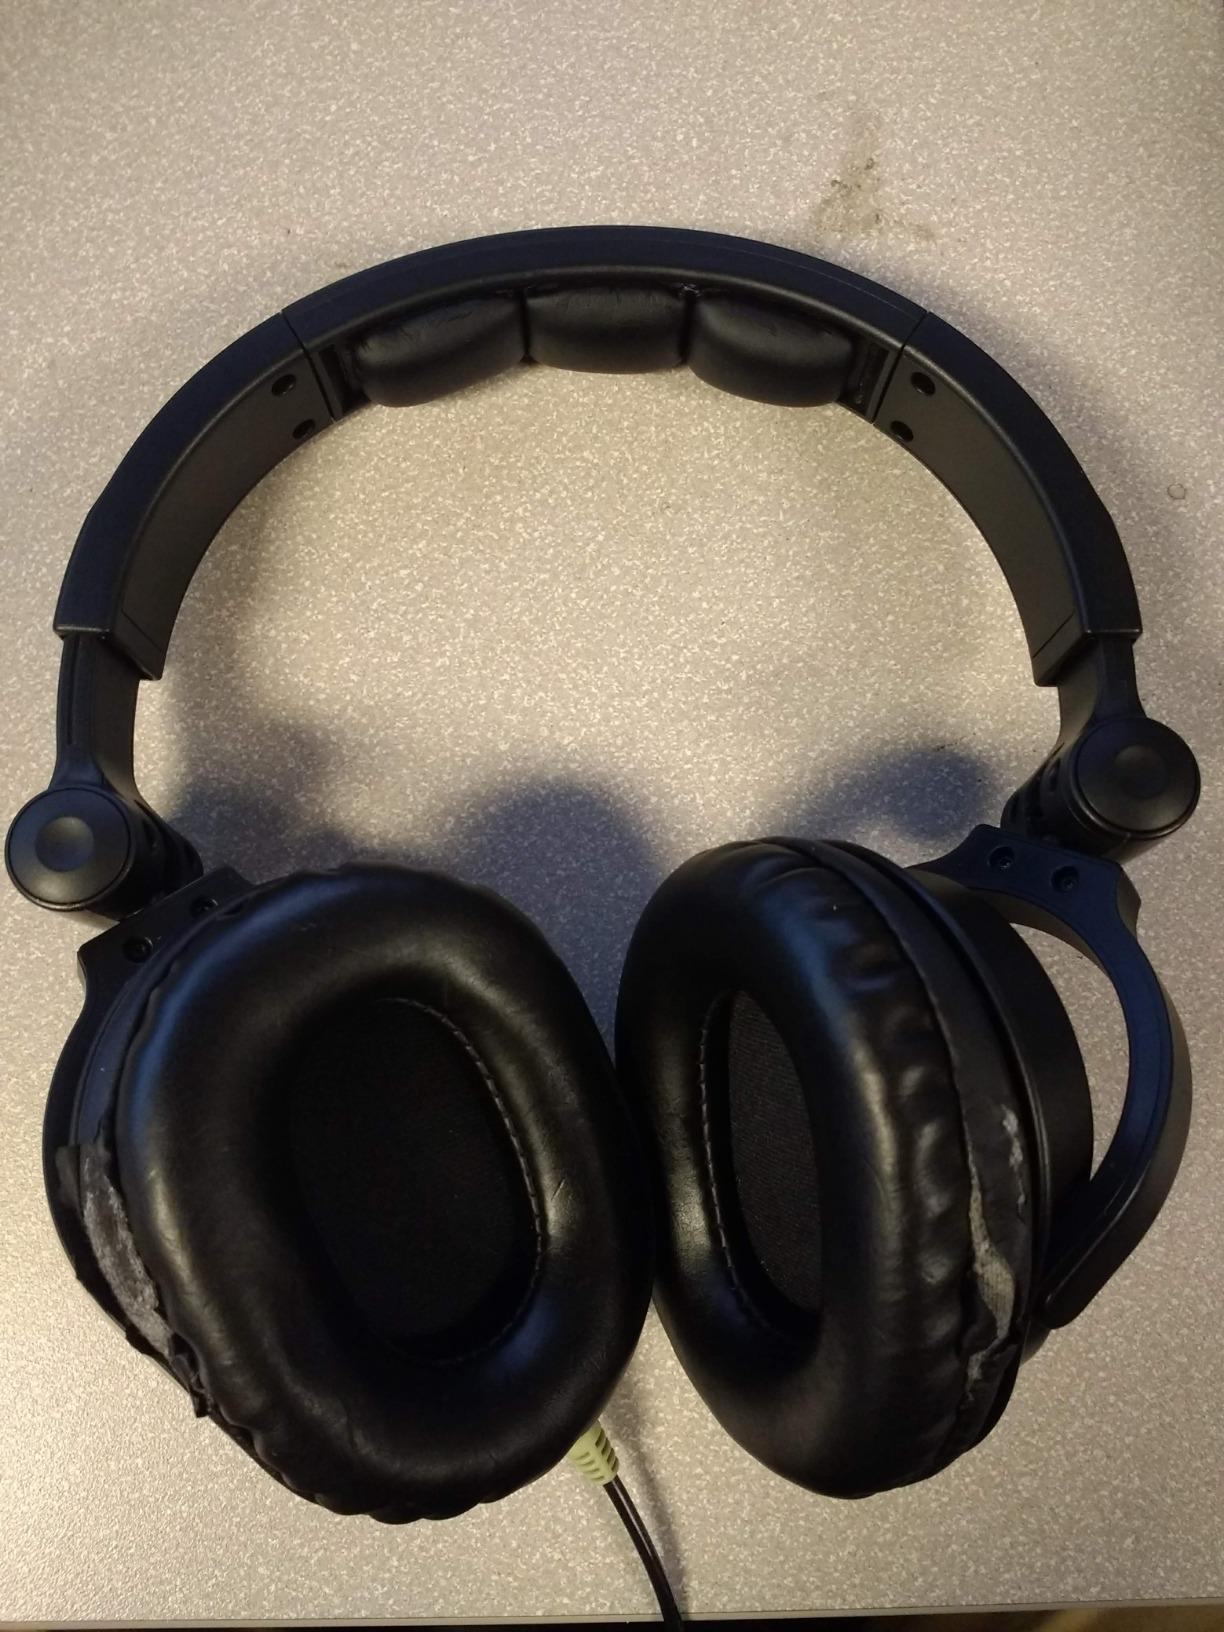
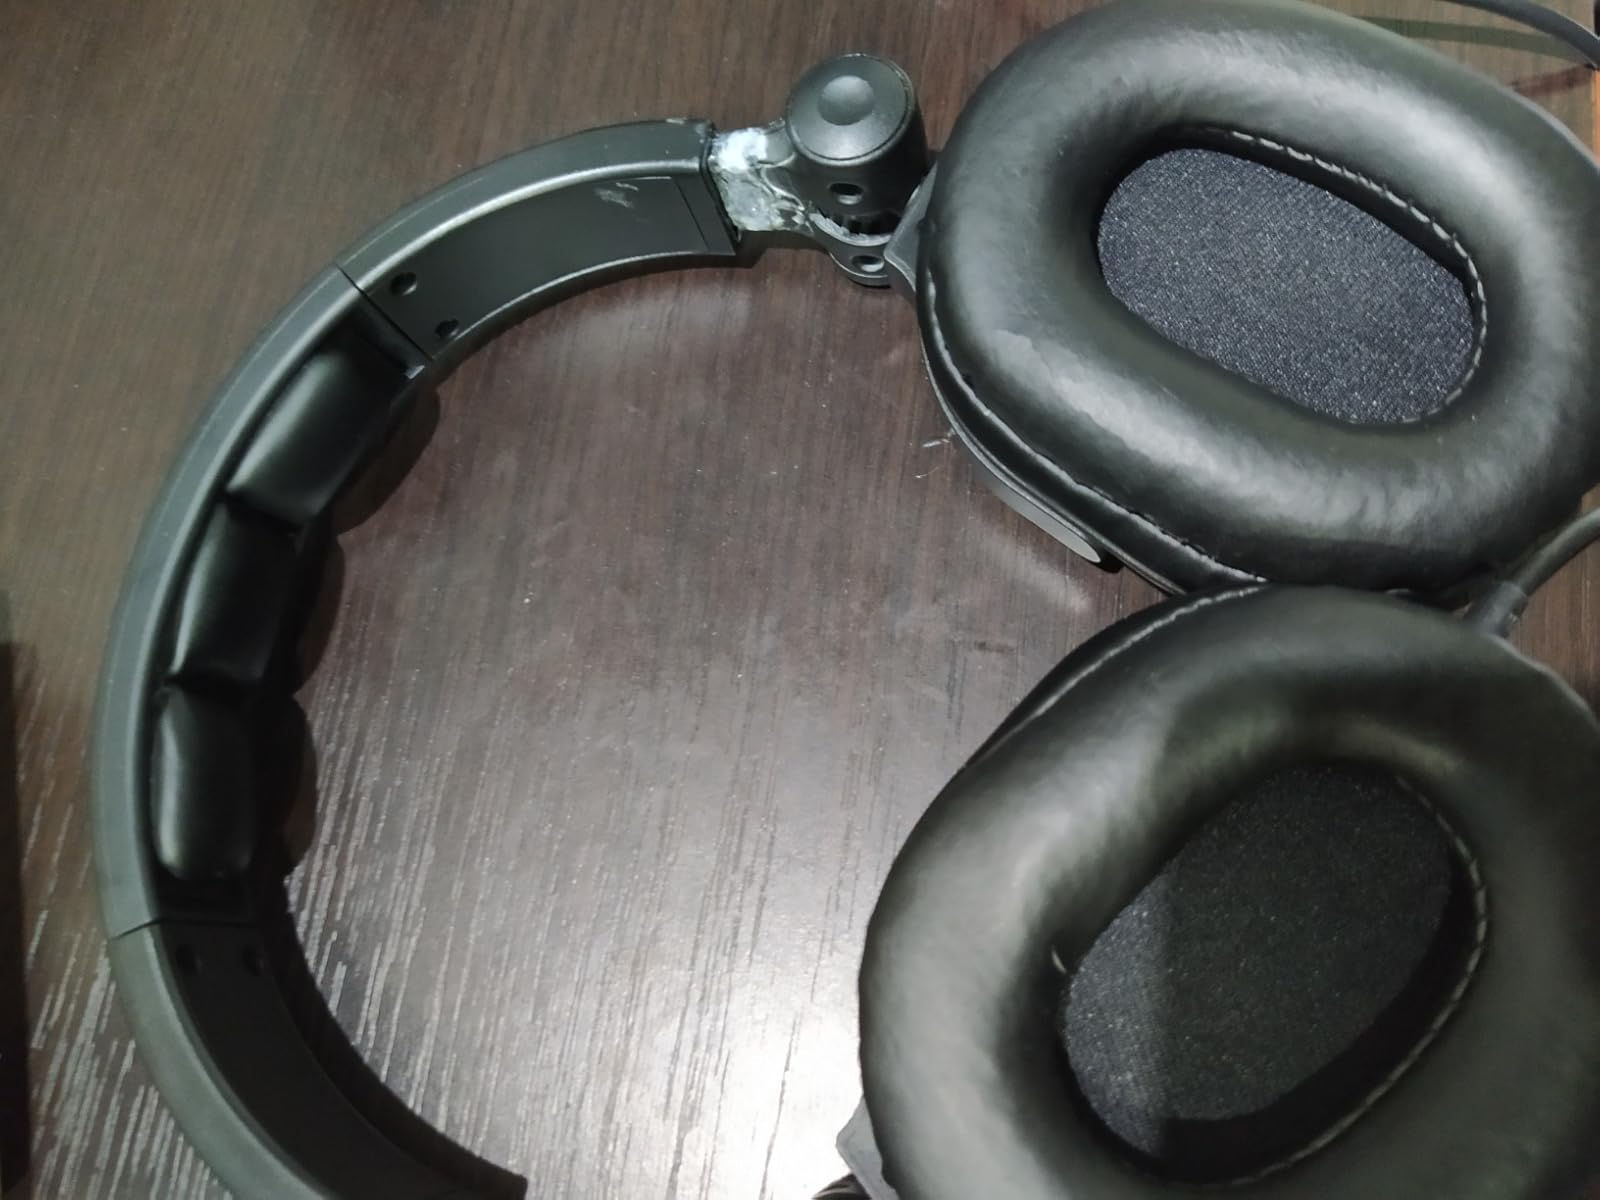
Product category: headphones
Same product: yes